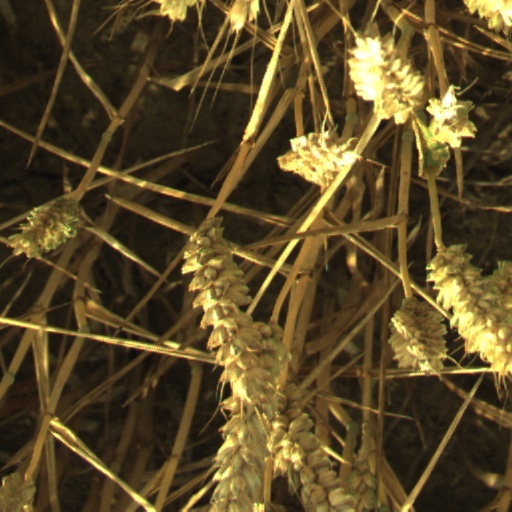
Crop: wheat